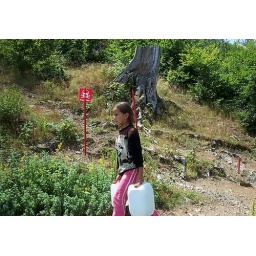
A local girl collecting water from a spring beside Goden minefield